Navneet Kaur (field hockey)

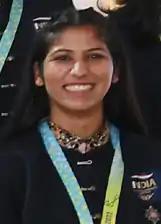
Kaur in August 2022

Navneet Kaur (born 26 January 1996 at Shahabad Markanda) is an Indian field hockey player. She plays as a forward for the Indian national team and has 100 international caps to her credit.